Limestone Corner

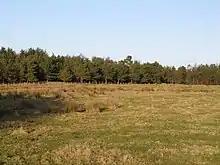
Site of Roman camp

The remains of a Roman camp (itself also referred to as Limestone Corner) are located at the highest point of the hill on which Limestone Corner is situated. This is due south of the bend on the B6318 Military Road. It is almost square, measuring around on each side, and enclosing an area of around . Although a farmstead (now consisting only of a series of banks) was later built within the camp, the rampart, ditch, all four gateways (one in the middle of each side) and traverses remain visible.